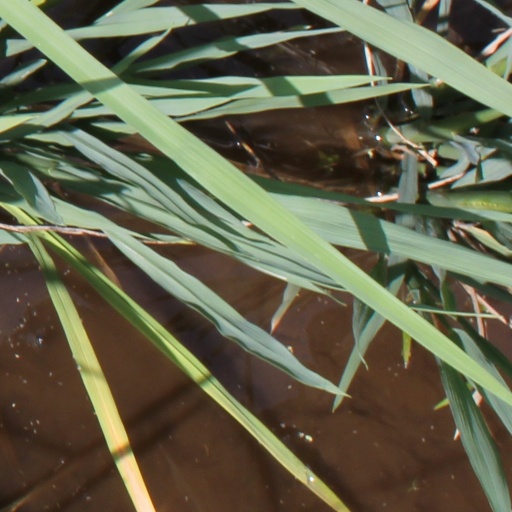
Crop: rice